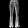
Label: Trouser